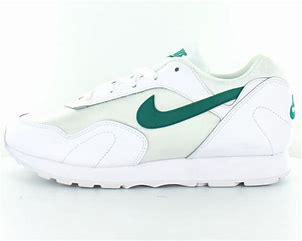
Brand: Nike
Model: Outburst